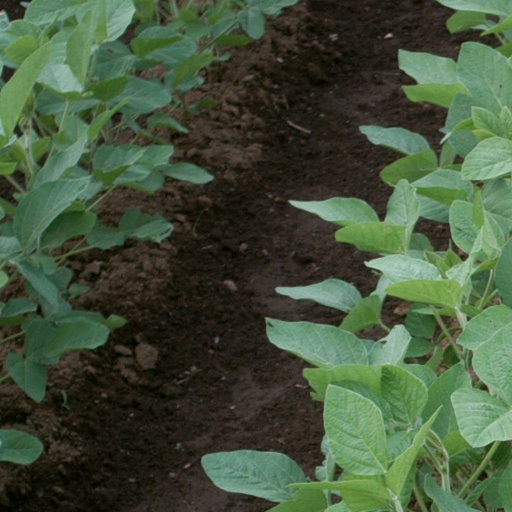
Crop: soybean